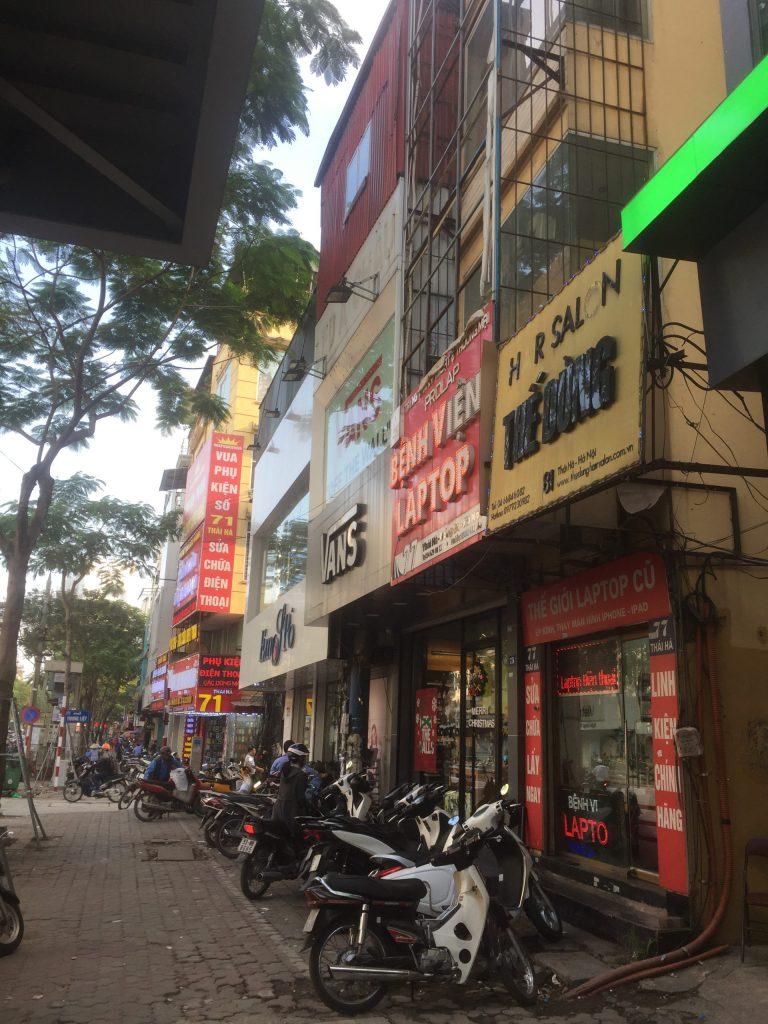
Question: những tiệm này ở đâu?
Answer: ở thái hà, hà nội